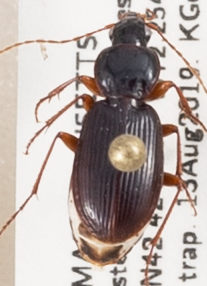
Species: Synuchus impunctatus
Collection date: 2019-08-13
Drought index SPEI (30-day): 0.39
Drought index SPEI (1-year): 1.28
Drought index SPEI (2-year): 2.09